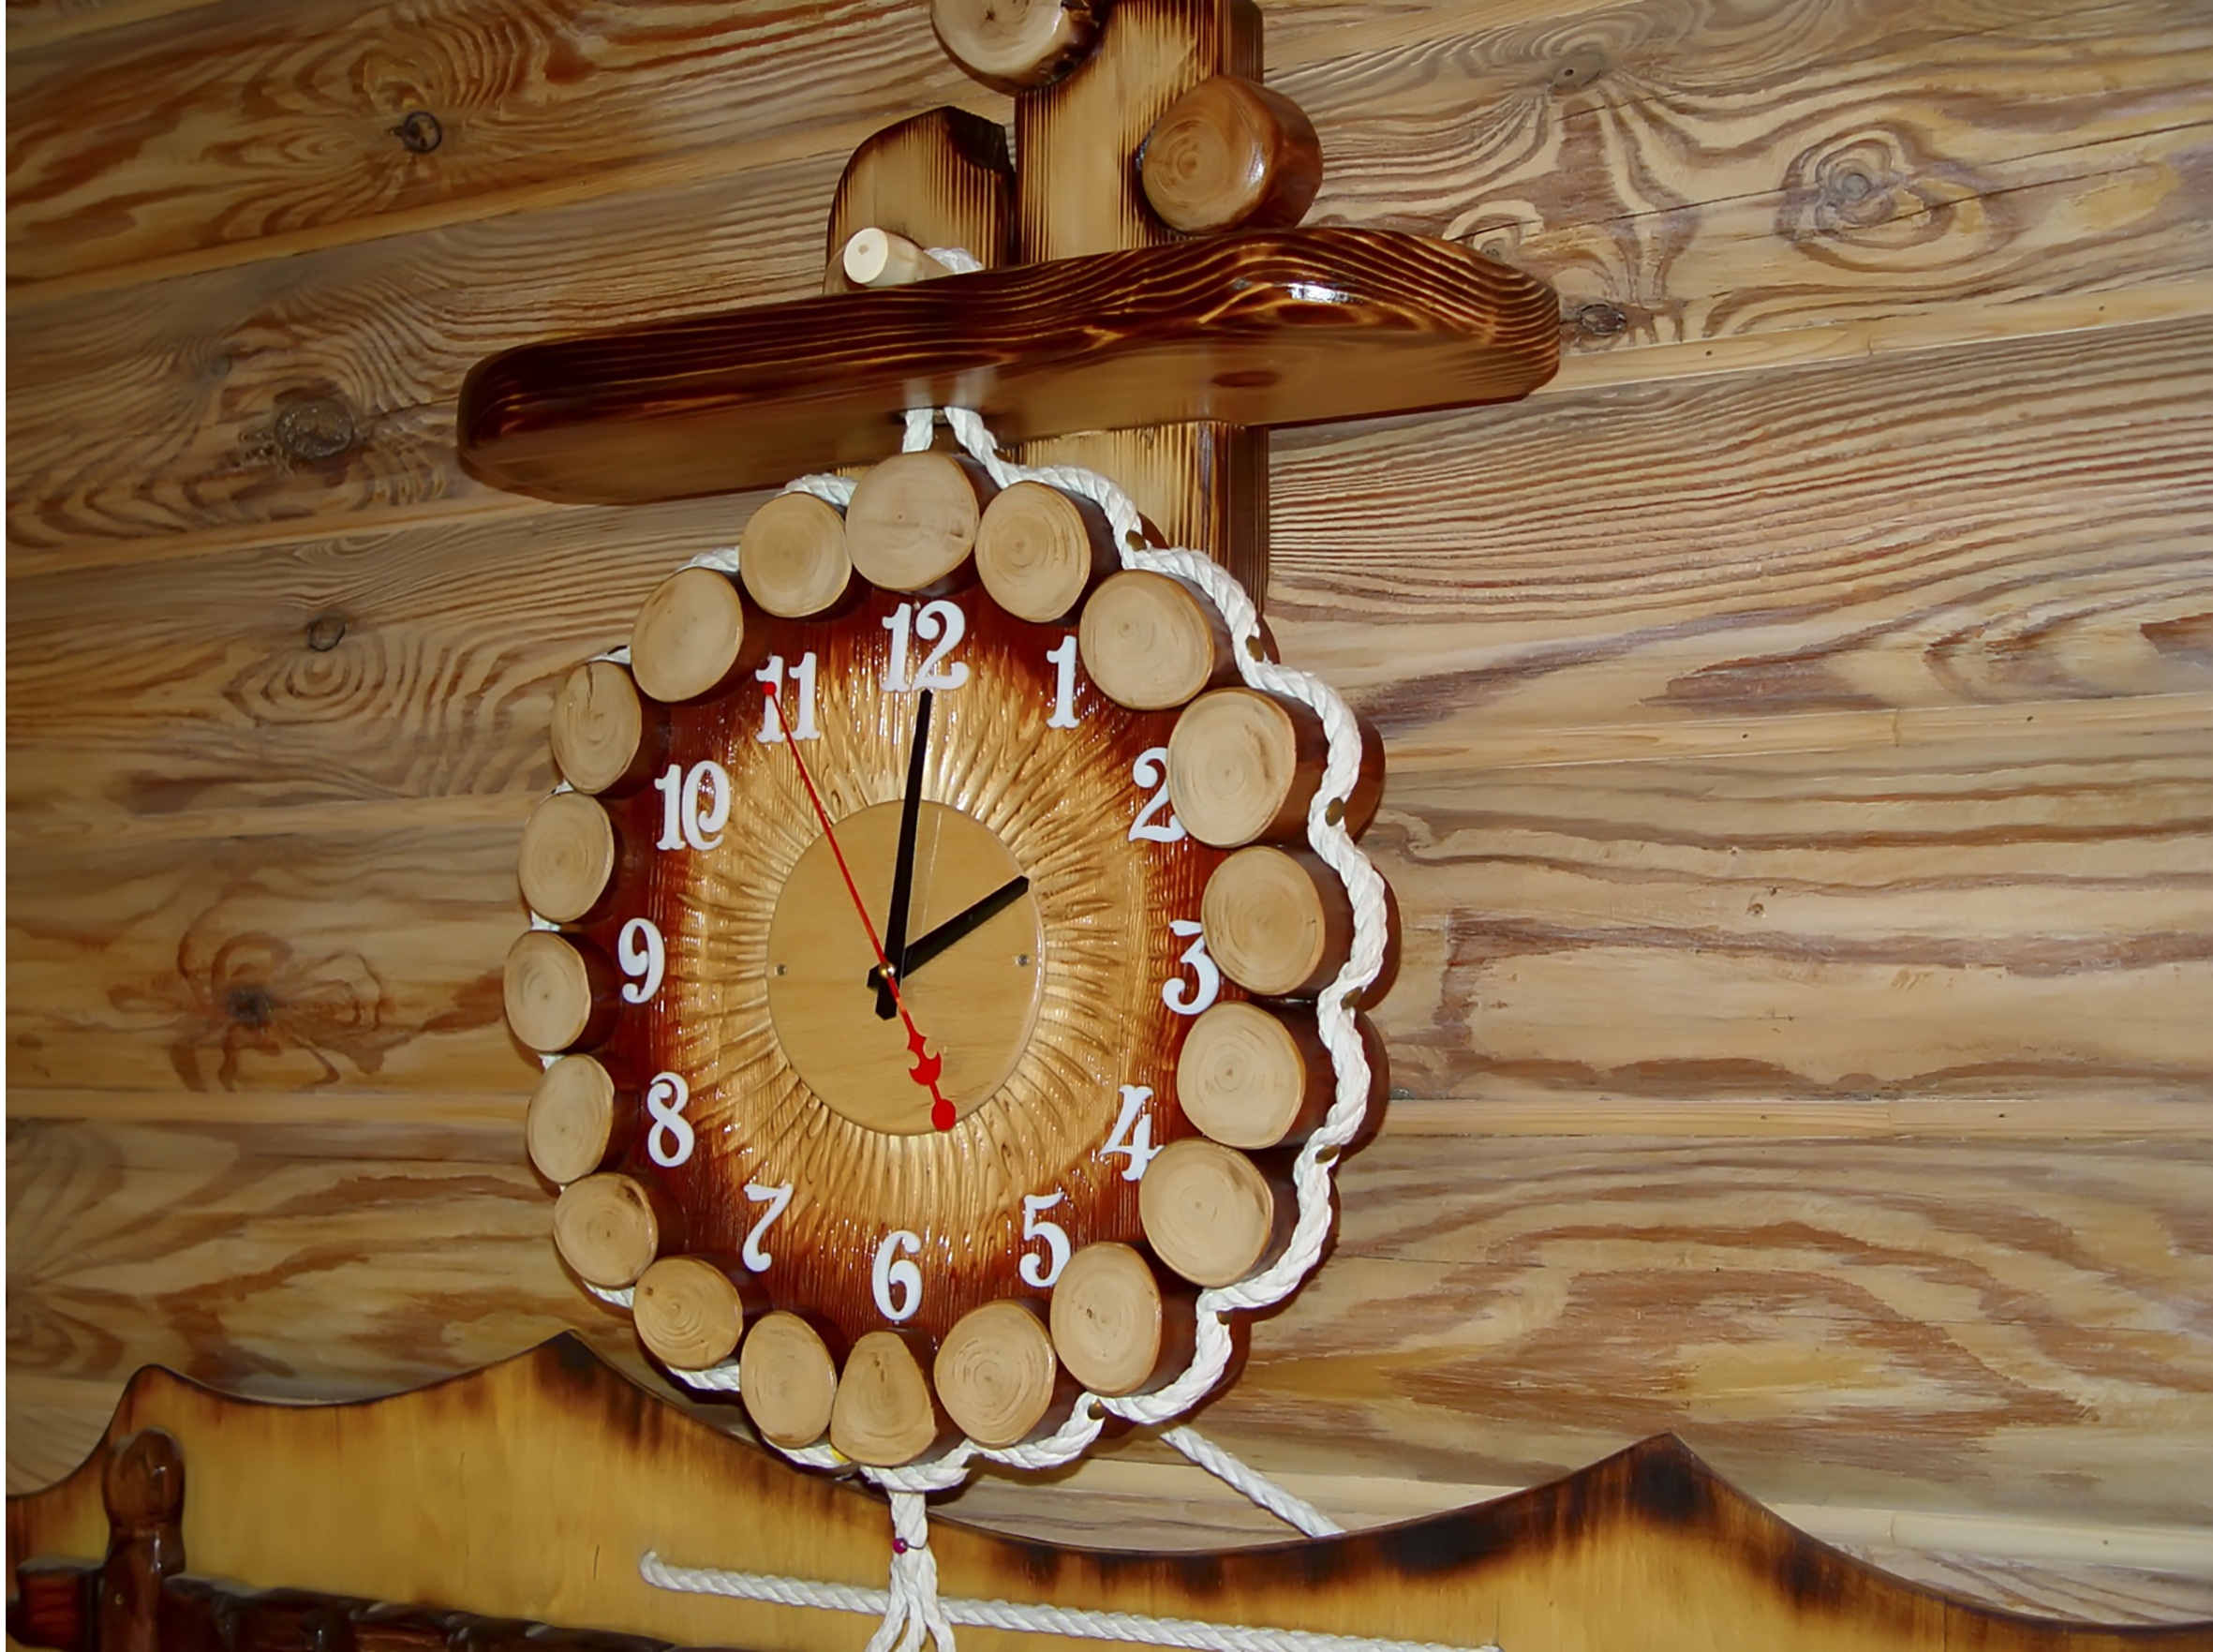
tree, wood, clock, time, view, brown, jewellery, art, handmade, carving, hours, fashion accessory